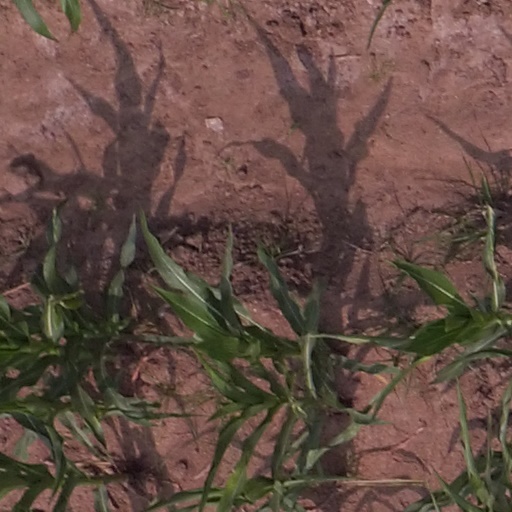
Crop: maize; corn